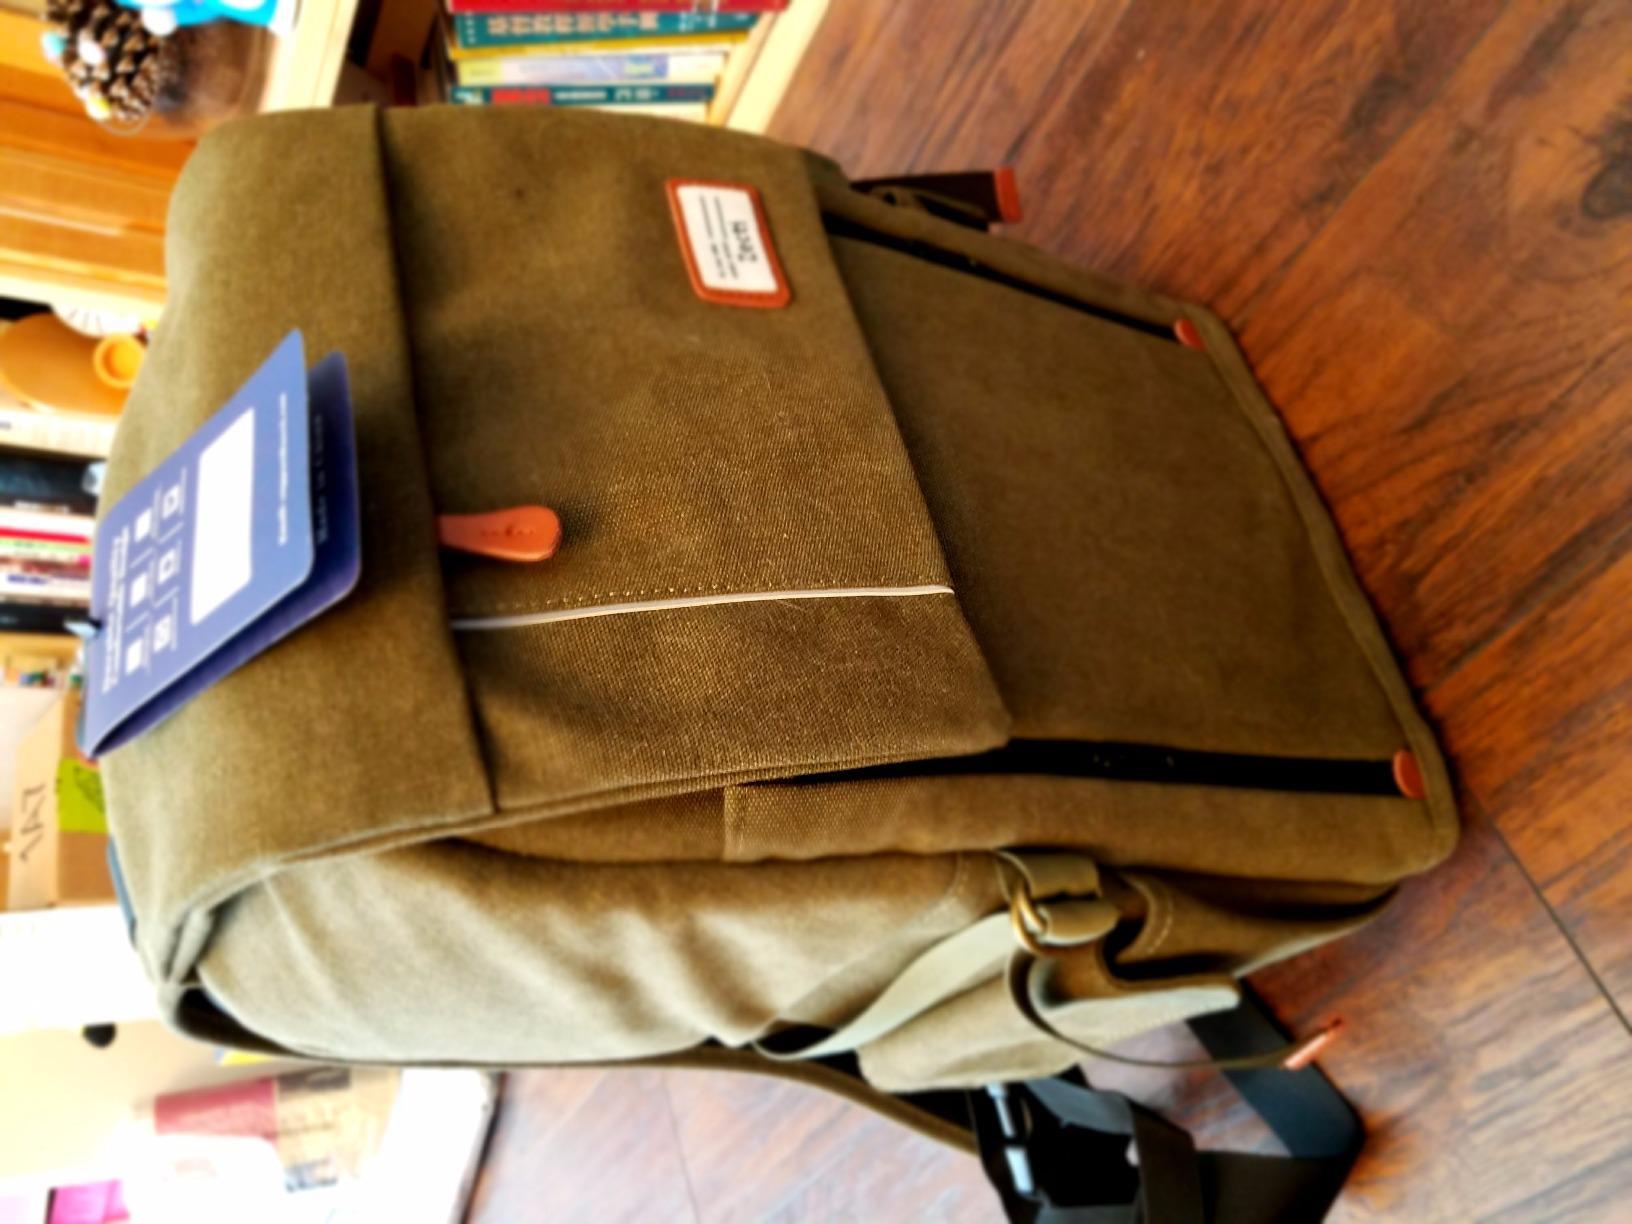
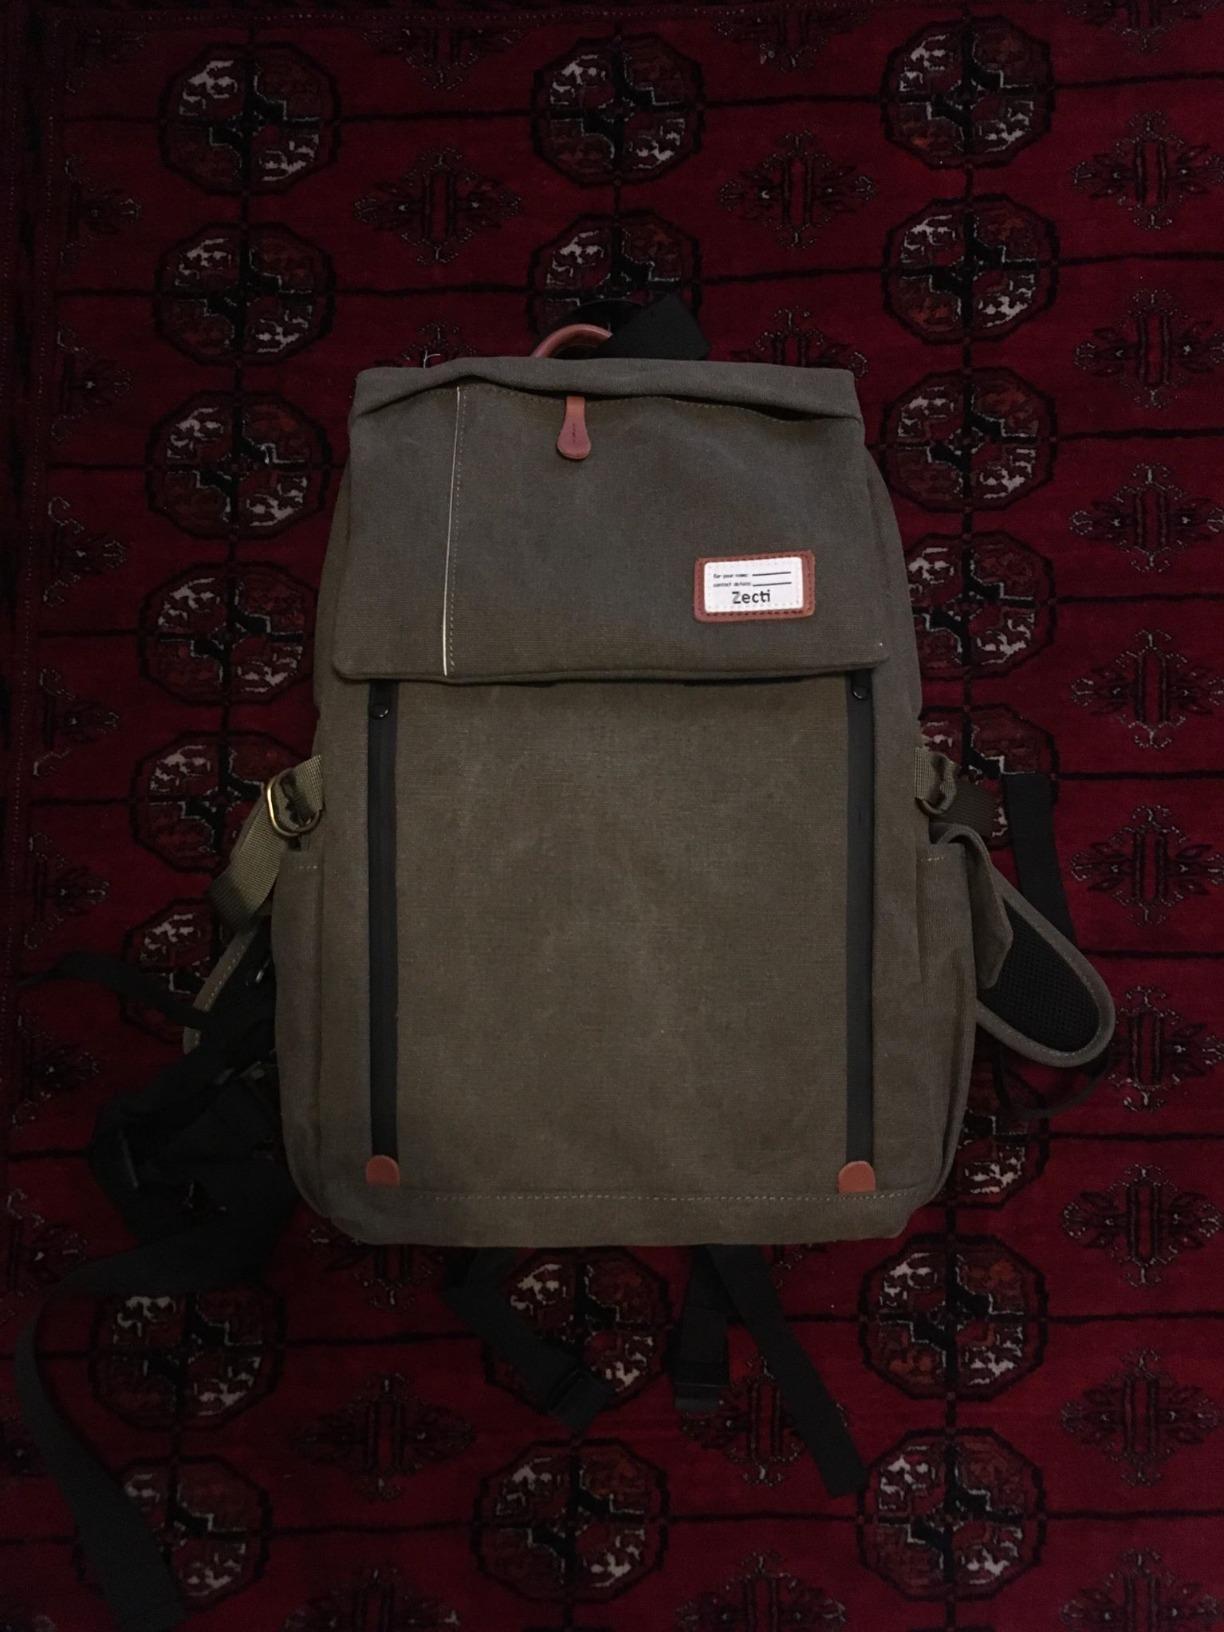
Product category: bag
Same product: yes